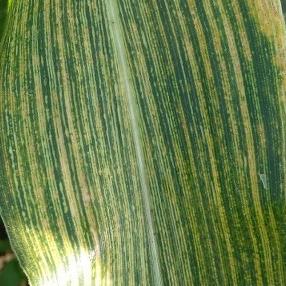
Crop: Maize
Condition: stripe-d